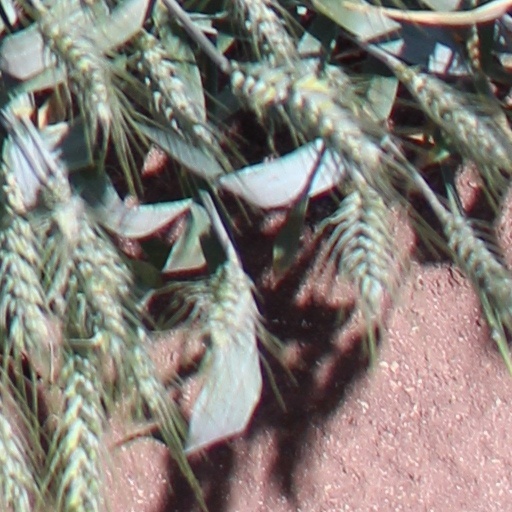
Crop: wheat